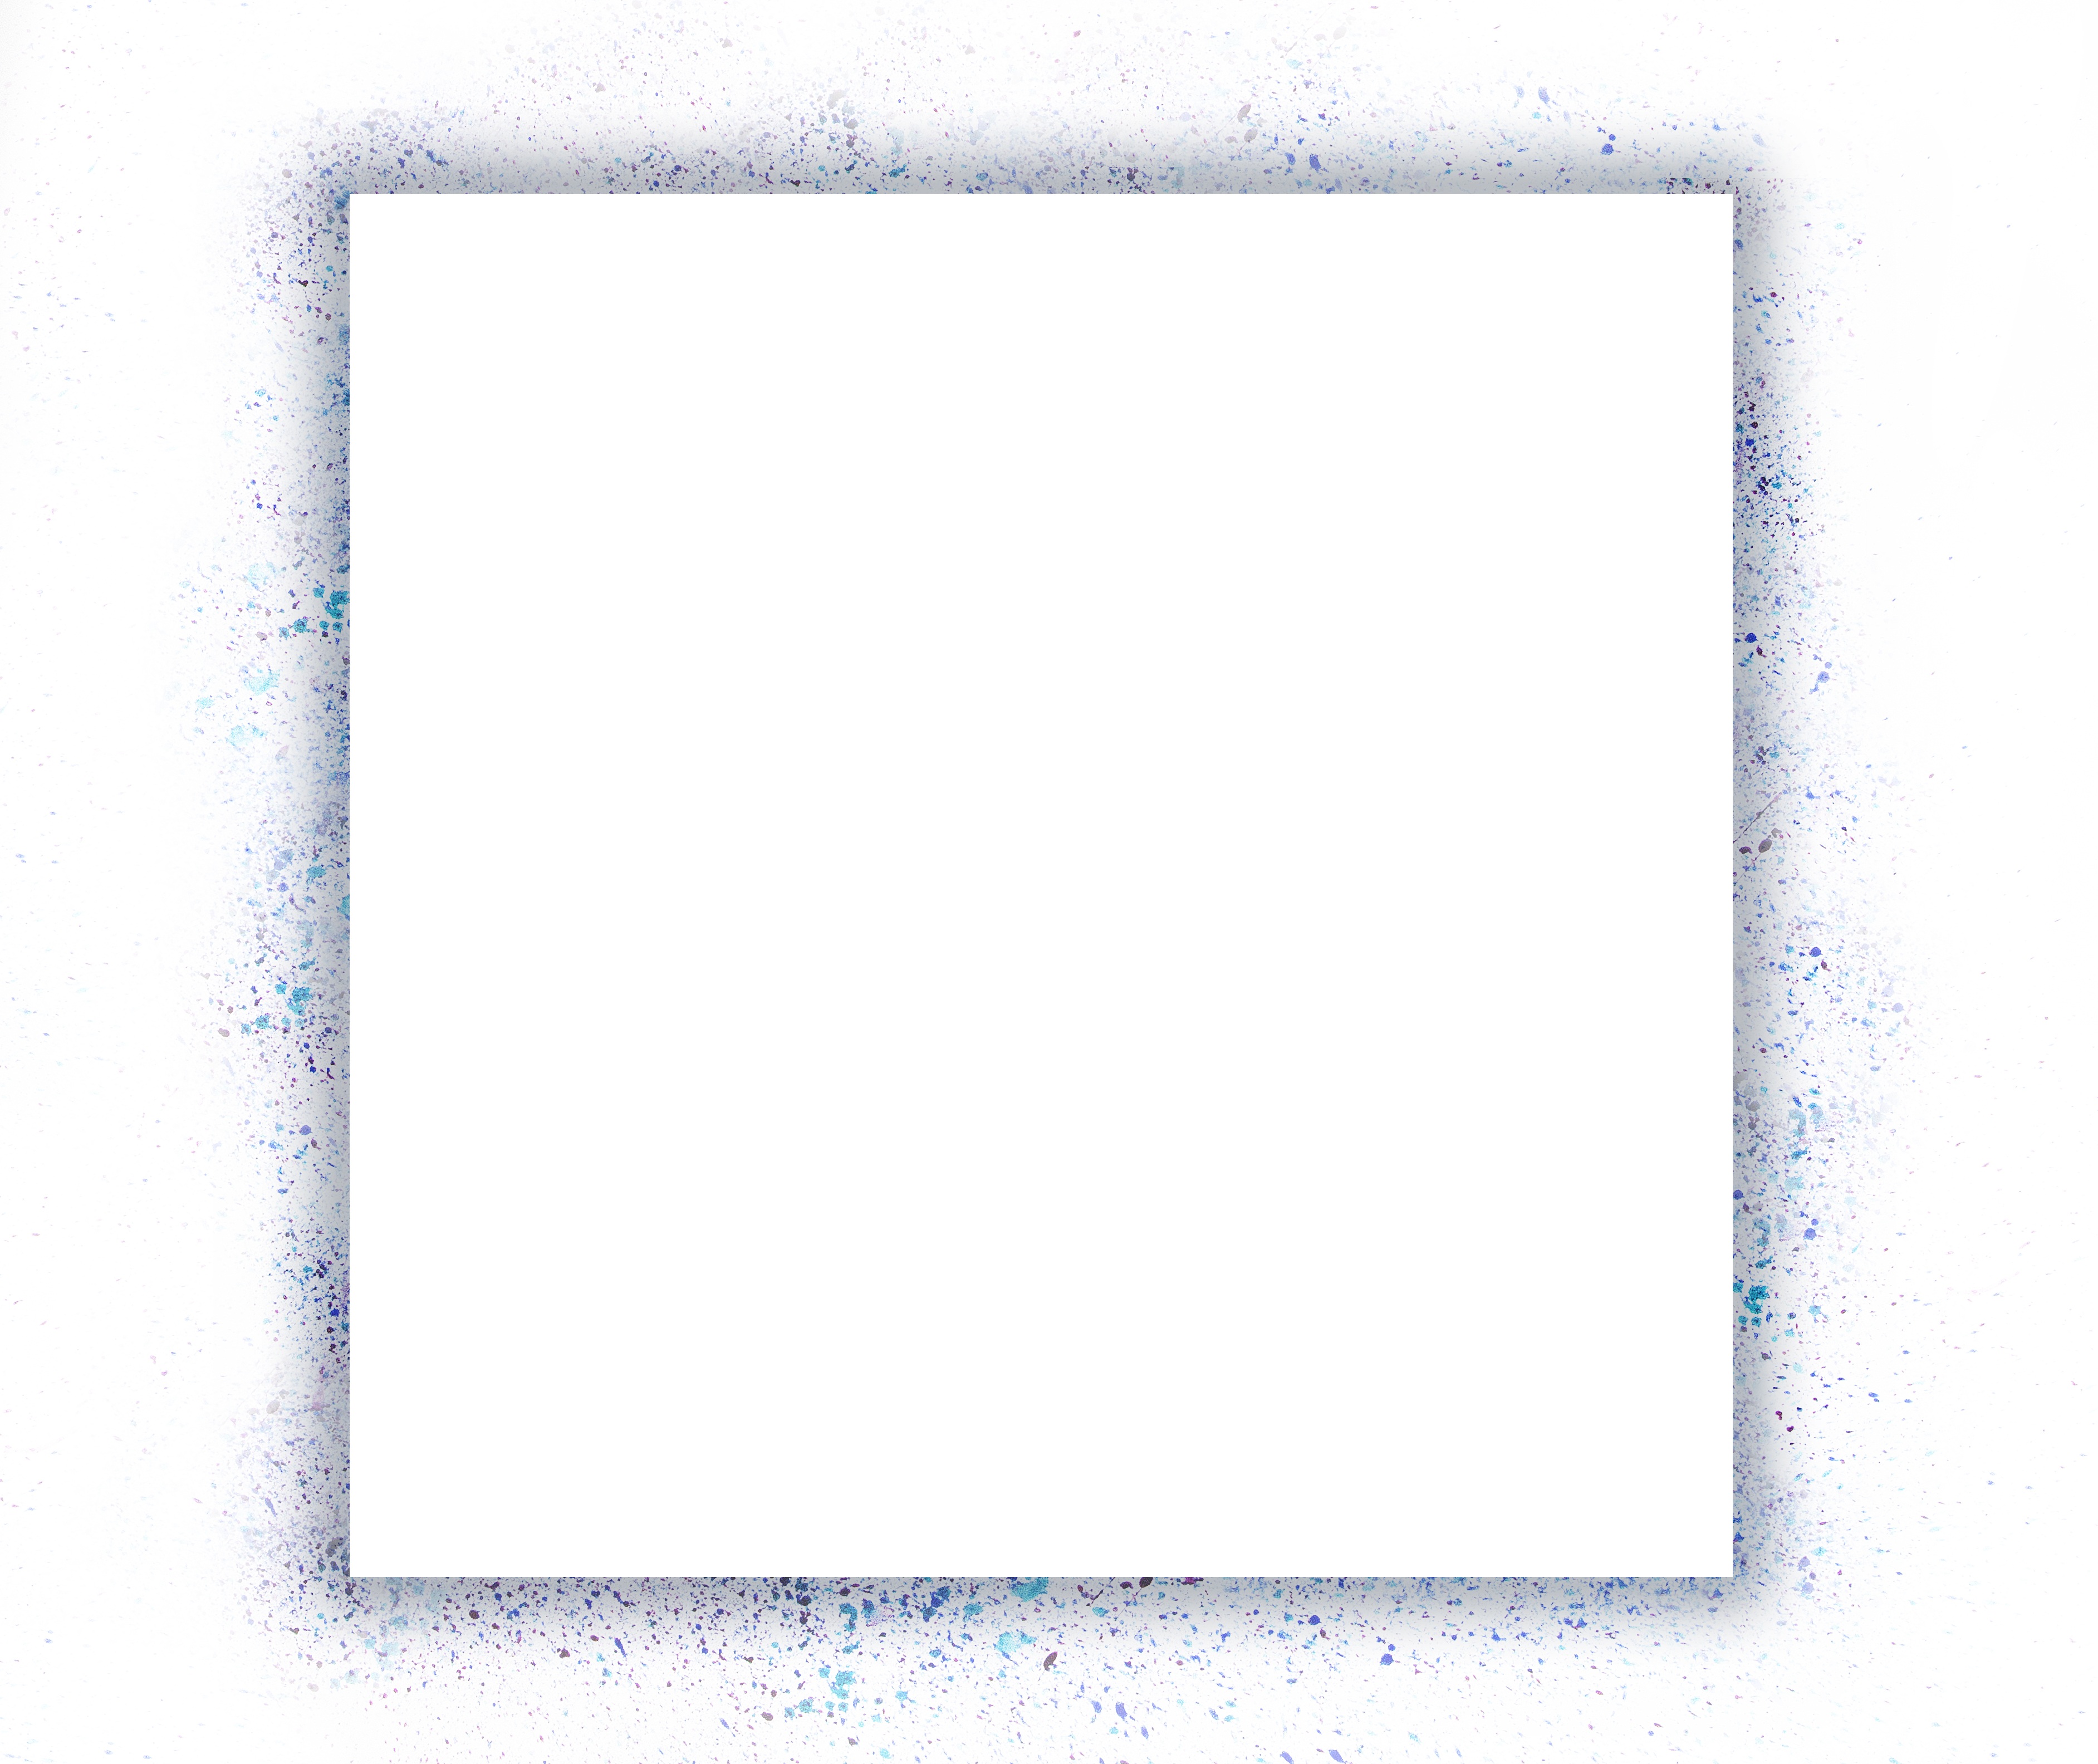
outline, number, line, spray, frame, blue, circle, product, font, mat, background, drawing, text, violet, rectangle, cyan, picture frame, fine, shape, tender, graphically, injected, spraying technique